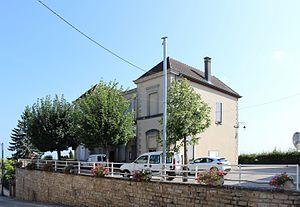
Courtenay est une commune française située dans le département de l'Isère en région Auvergne-Rhône-Alpes.